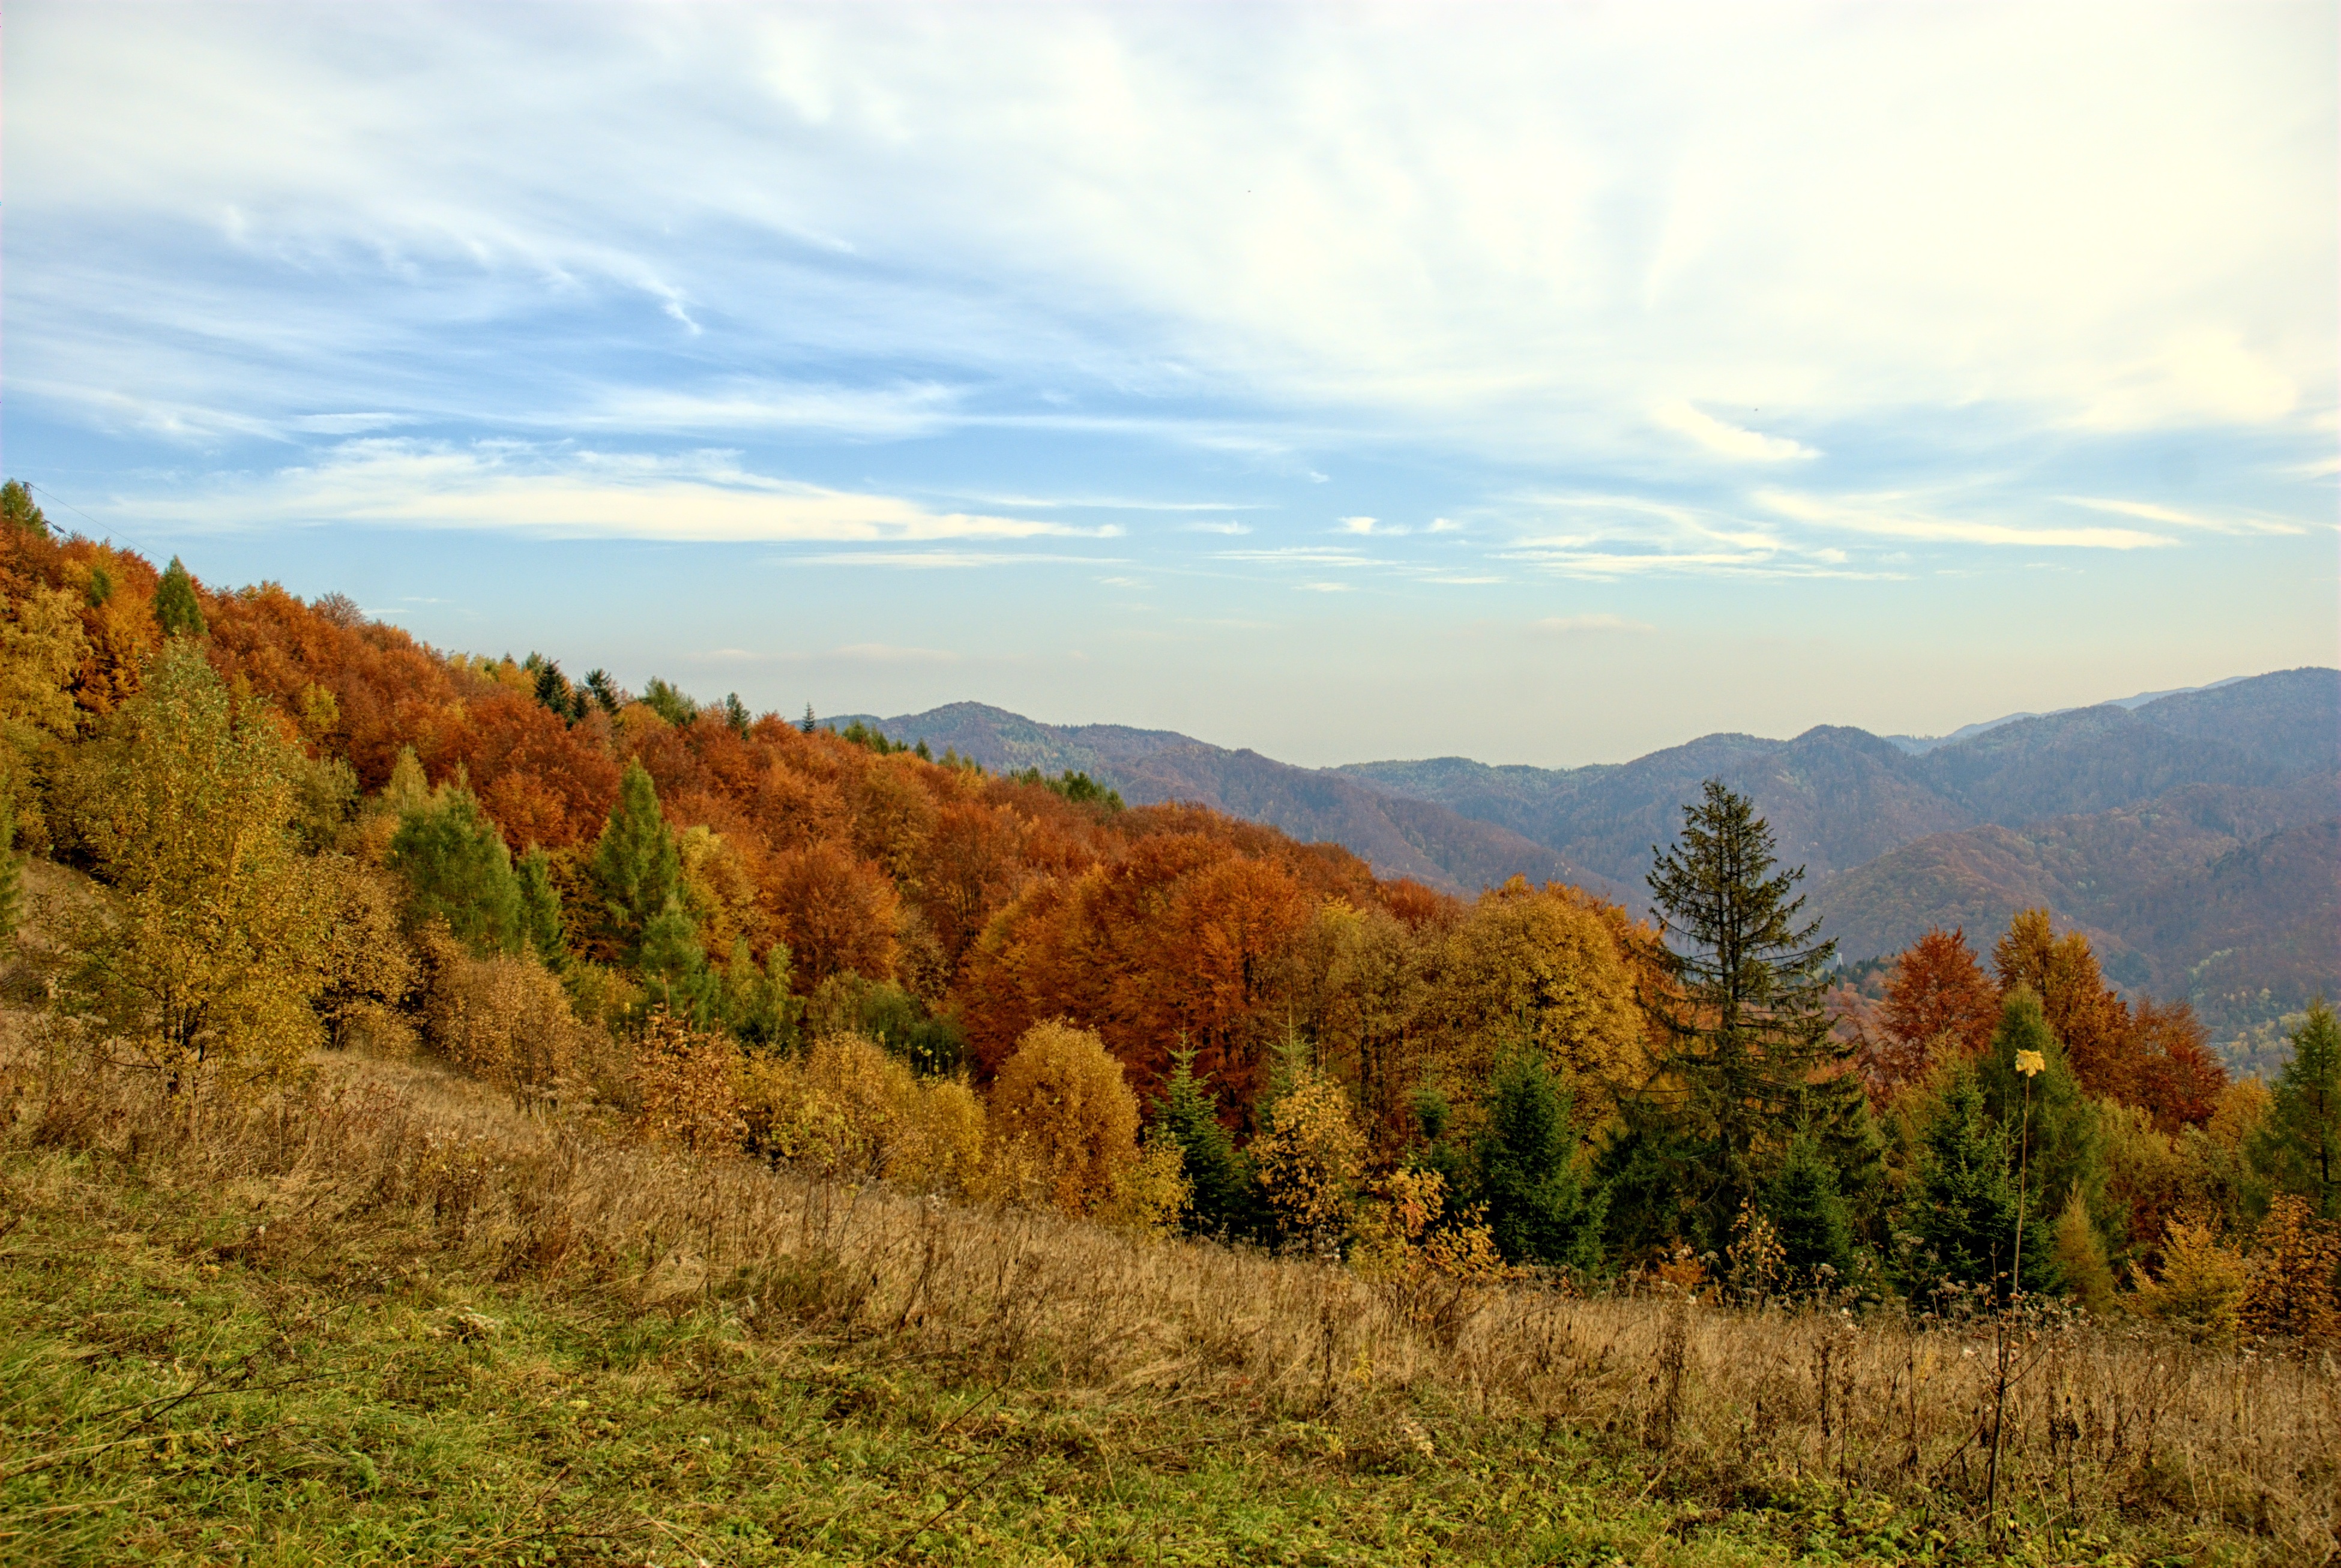
landscape, tree, nature, forest, wilderness, mountain, plant, sky, trail, meadow, prairie, morning, leaf, hill, view, valley, travel, foliage, green, autumn, holiday, colorful, tourism, season, ridge, blue sky, sunny, colors, mountains, poland, plateau, habitat, the sun, ecosystem, the silence, peace of mind, rural area, pieniny, the horizon, natural environment, geographical feature, woody plant, mountainous landforms